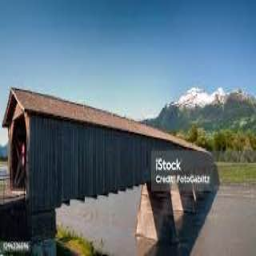
Old Rhine Bridge